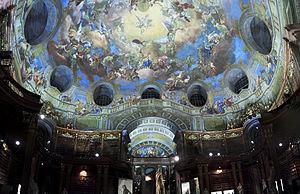
Bibliothèque nationale autrichienne pano
La Bibliothèque nationale autrichienne est la bibliothèque nationale de la république d'Autriche. Fondée au Moyen Âge tardif par les ducs autrichiens de la maison de Habsbourg, elle était appelée la bibliothèque de la Cour jusqu’en 1920. Elle est installée à la Hofburg à Vienne, certaines collections étant localisées au palais Mollard-Clary.